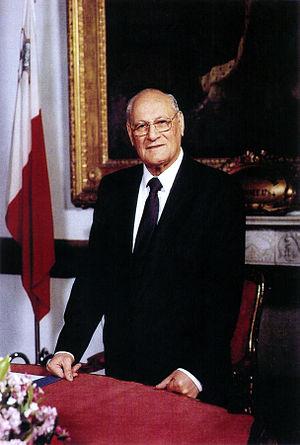
Vincent « Ċensu » Tabone est le quatrième président de Malte, né le 30 mars 1913 à Victoria et mort le 14 mars 2012 à San Ġiljan.
Ce tableau présente la liste des présidents de Malte depuis la proclamation de la République, le 13 décembre 1974.